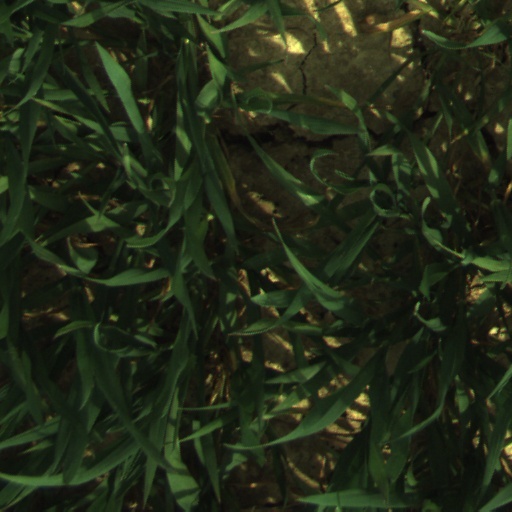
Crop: wheat